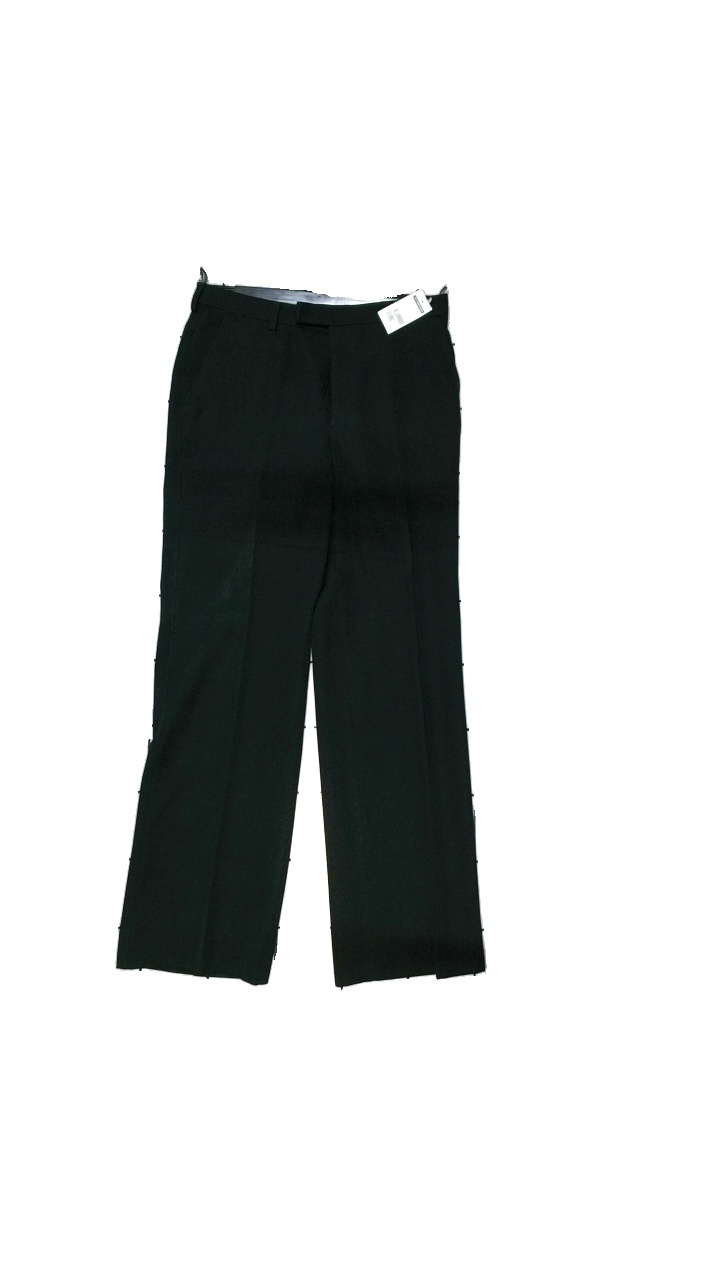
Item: Trousers (Ladies)
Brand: Trevira
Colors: Black
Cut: Regular, Loose
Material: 80% polyester, 20% wool
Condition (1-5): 4
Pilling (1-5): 5
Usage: Reuse
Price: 100-150